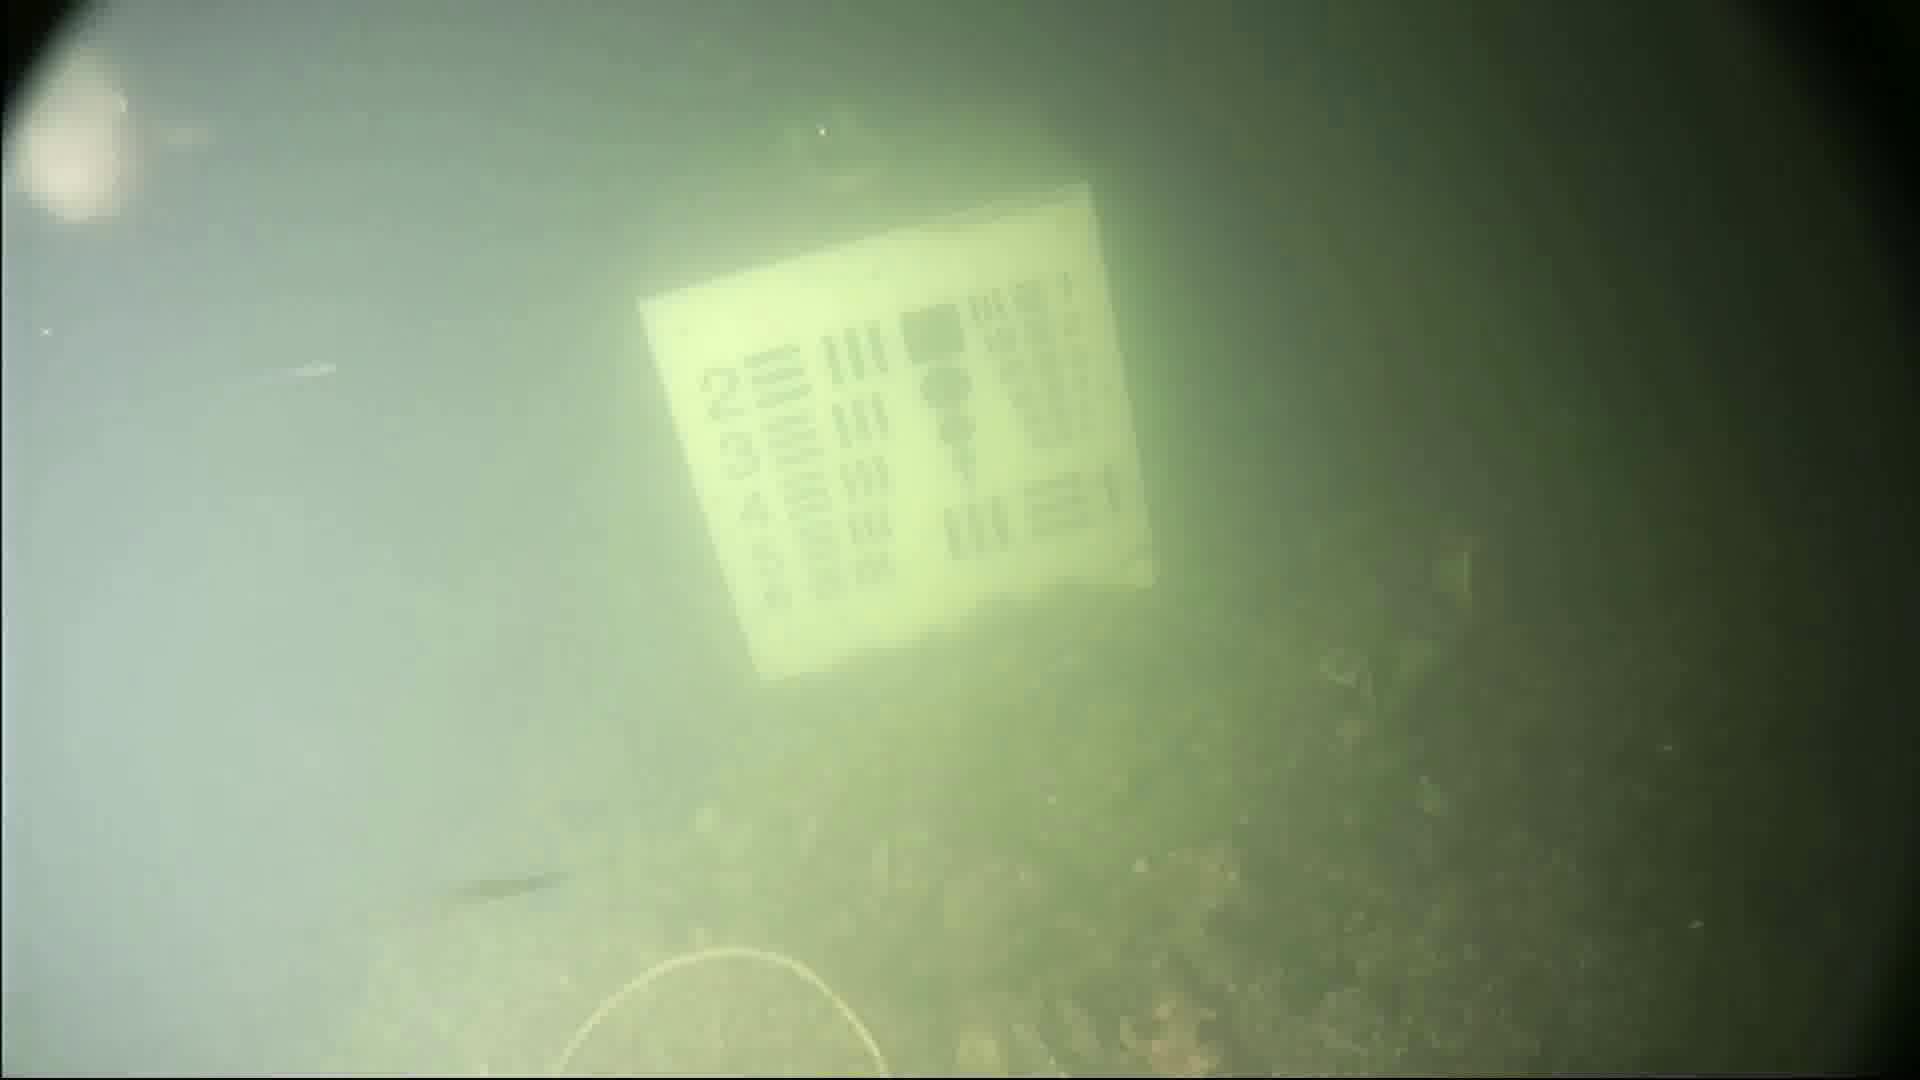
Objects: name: fish